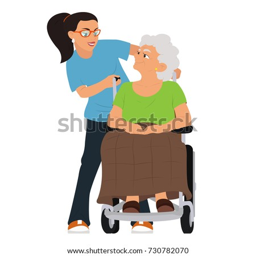
a social worker helps a grandmother in a wheelchair .